Avia B.122

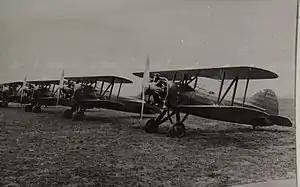
Series of Ba.122s for Soviet Union

The Avia B.122 was a Czechoslovak single-seat biplane aerobatic aircraft, developed in the mid-1930s. It saw some service in the first years of World War II.